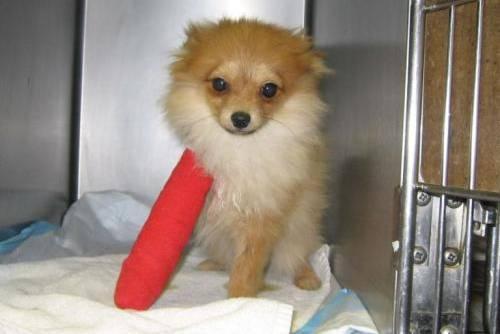
dog